Danish slave trade

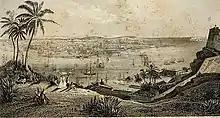
Depiction of landscape during Danish Slave Trade

The Danes had control over the Danish West Indies for around 250 years, from 1672 up until its sale to the U.S. in 1917. The Danish West Indies played a significant role in the Danish slave trade as this was the final destination for many of the slaves. The three islands that made up the Danish West Indies included Saint John, Saint Thomas, and Saint Croix.